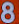
Number: 8